Æthelburh of Barking

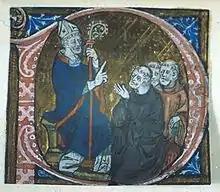
Saint Earconwald, Bishop of London, founder of Barking Abbey, and Æthelburh's brother.

In the Hodilred Charter (dated most plausibly to 685–687 or 691–693), Æthelburh was granted 40 hides of land to expand Barking Abbey. She is also the recipient of the Earconwald Charter (dated 687) of disputed authenticity.